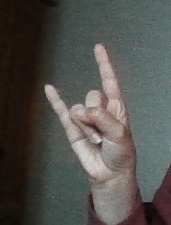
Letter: la